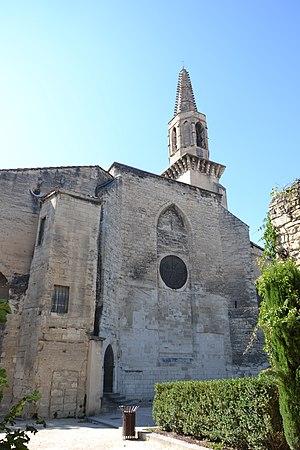
abside Église Saint-Symphorien d'Avignon
La ville d'Avignon a compté et compte encore de nombreuses églises, principalement en raison de son histoire, qui l'a vue devenir au XIVᵉ siècle la capitale de la chrétienté, avec l'installation des papes à l'intérieur de ses murs. Après le départ des papes, les temps incertains des XVᵉ et XVIᵉ siècles laissent place à un déploiement d'une piété baroque dans la ville, avec la construction de nombreuses églises, chapelles et la fondation de très nombreux couvents, lui faisant mériter le nom qui lui est parfois donné, « Altera Roma ».